Nihon University

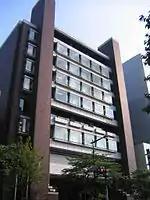
Nihon University head office

, abbreviated as , is a private research university in Japan. Its predecessor, Nihon Law School (currently the Department of Law), was founded by Yamada Akiyoshi, the Minister of Justice, in 1889. The university's name is derived from the Japanese word "Nihon" meaning Japan. Nihon University now has 16 colleges and 87 departments, 20 postgraduate schools, one junior college which is composed of five departments, one correspondence division, 32 research institutes and three hospitals. The number of students exceeds 70,000 and is the largest in Japan.